Andrey Ditzel

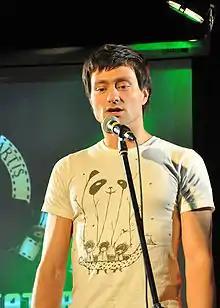

Andrey Ditzel (born February 14, 1977, Novosibirsk) is a Russian prose writer, poet, journalist and LGBT activist.